Alberto Santos-Dumont

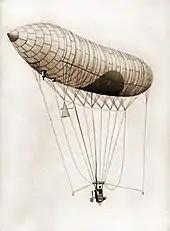
Airship No. 1

In 1891, when he was 18, Santos-Dumont visited Europe. In England he spent a few months practising his English, and in France he climbed Mont Blanc. This adventure, at an altitude of almost 5,000 metres, gave him a taste for heights. The following year, his father had a serious accident, and released Alberto from parental care on 12 February 1892, advising him to focus on learning mechanics, chemistry, and electricity. With that, Alberto left the Ouro Preto Mining Engineering School and returned to France where he took part in motor racing and cycling. He also began technical and scientific studies with a professor of Spanish origin named Garcia. In 1894 Santos-Dumont travelled to the United States, visiting New York, Chicago, and Boston. Around this time he went on to study at Merchant Venturers' Technical College, but never graduated. Agenor Barbosa described Santos-Dumont in this period as a "student of little diligence, or rather, not at all studious for 'theories', but of admirable practical and mechanical talent and, since then, revealing himself in everything, of inventive genius", but who was later described by Agnor as someone focused on aviation from when "...'explosion engines' began to succeed."